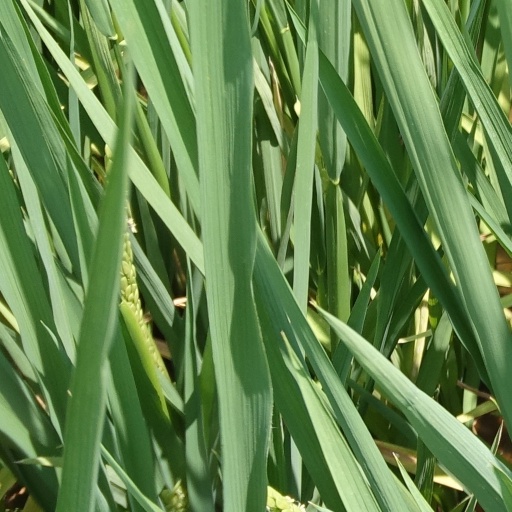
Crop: rice